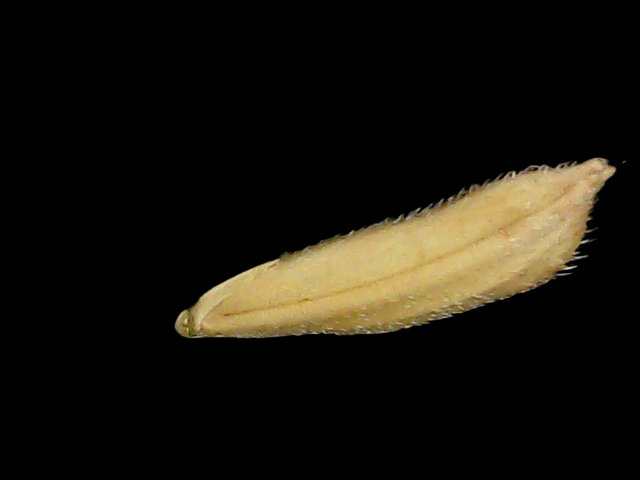
Rice variety: Binadhan14